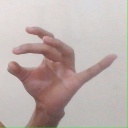
अक्षर: ओ